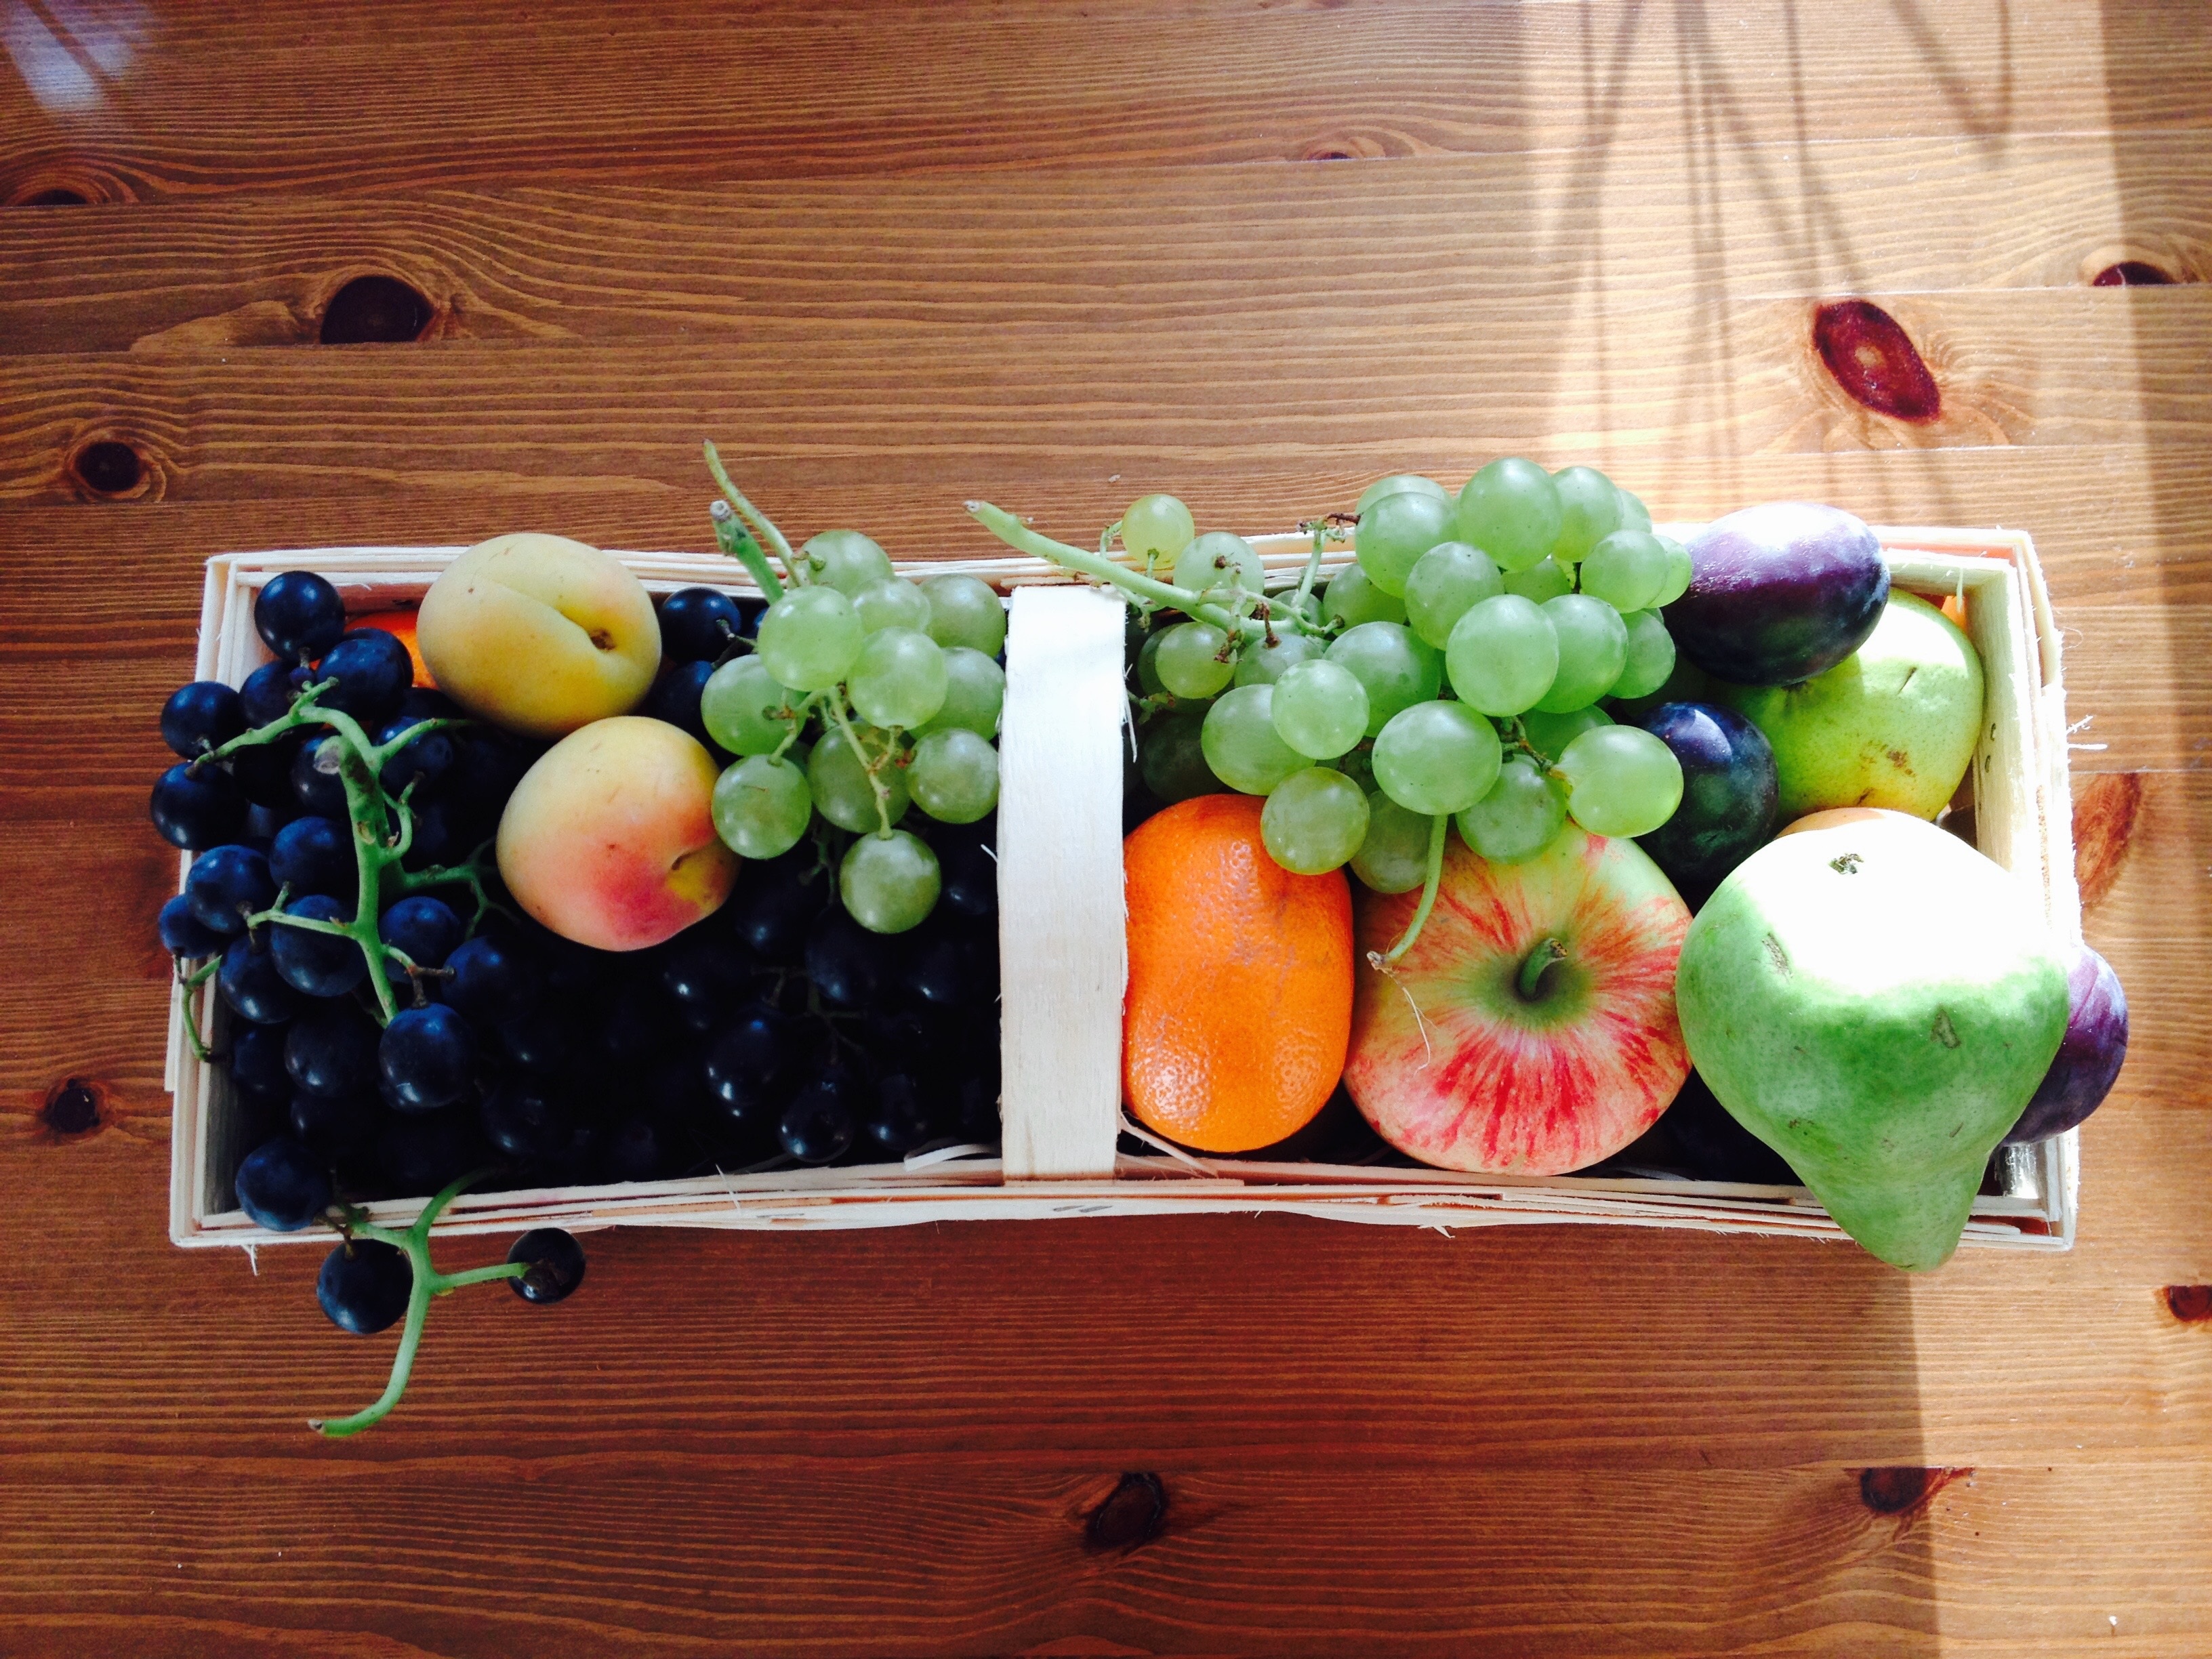
apple, plant, fruit, orange, meal, food, produce, vegetable, pear, still life, painting, fruit bowl, nutrition, grapes, fruits, plums, vitamins, fruit basket, apricots, flowering plant, tangerines, land plant